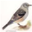
Label: bird